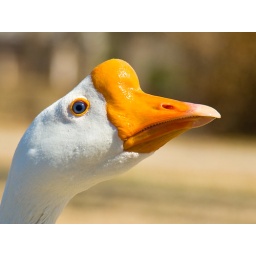
This little duck and his buddies were right by the car and making alot of noise.